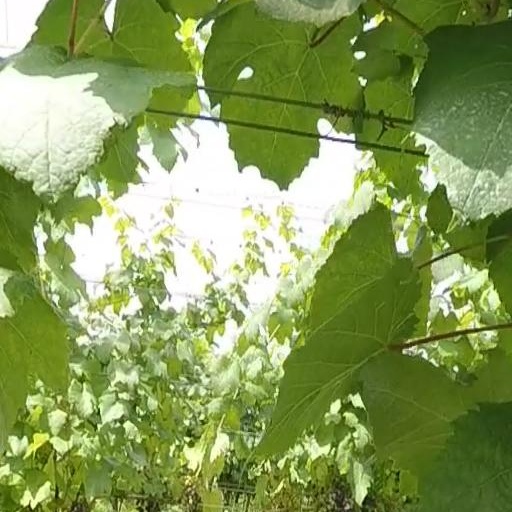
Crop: grape